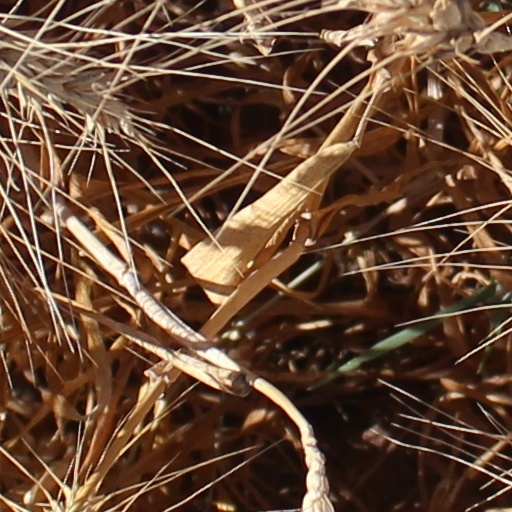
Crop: wheat